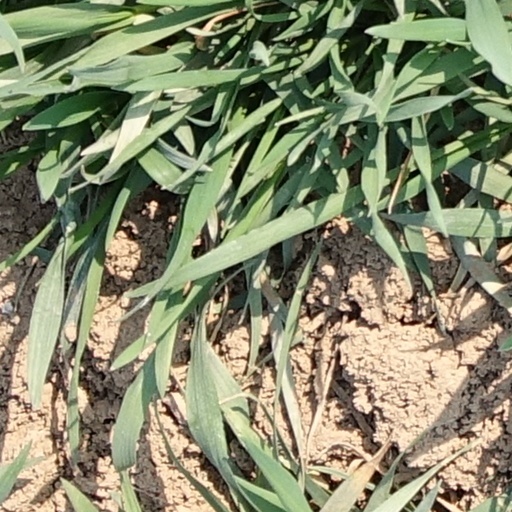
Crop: wheat